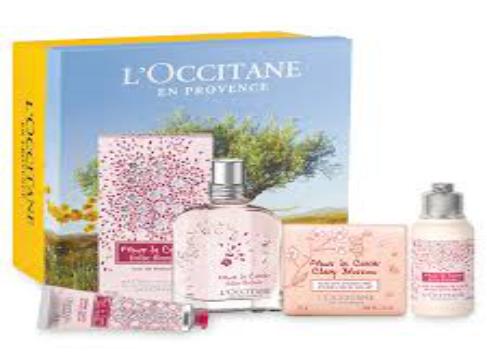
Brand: L'Occitane en Provence
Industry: Necessities